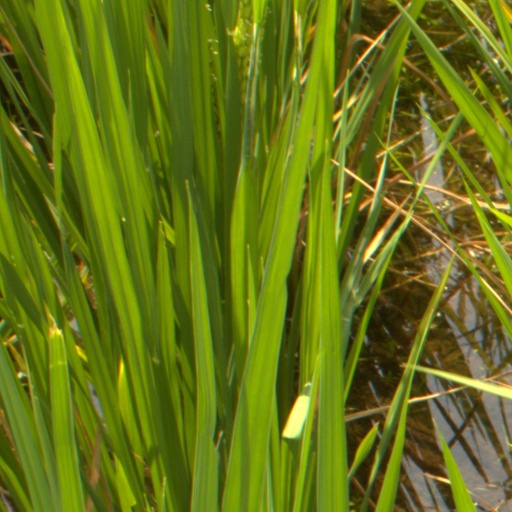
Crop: rice